Stadler Tango

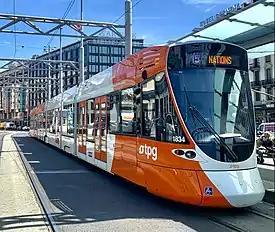
The Tango in Geneva's public transport livery

An order of 32 vehicles was placed by the city of Geneva in December 2009. 20 were ordered by Stuttgarter Strassenbahnen, the first one being completed in September 2012.